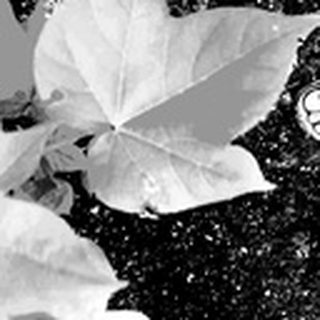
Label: healthy_cotton